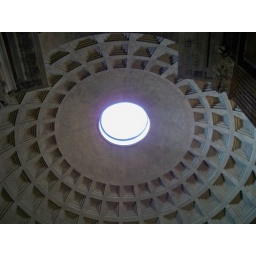
No glass in hole, all light in building is from Sun.